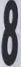
Number: 8